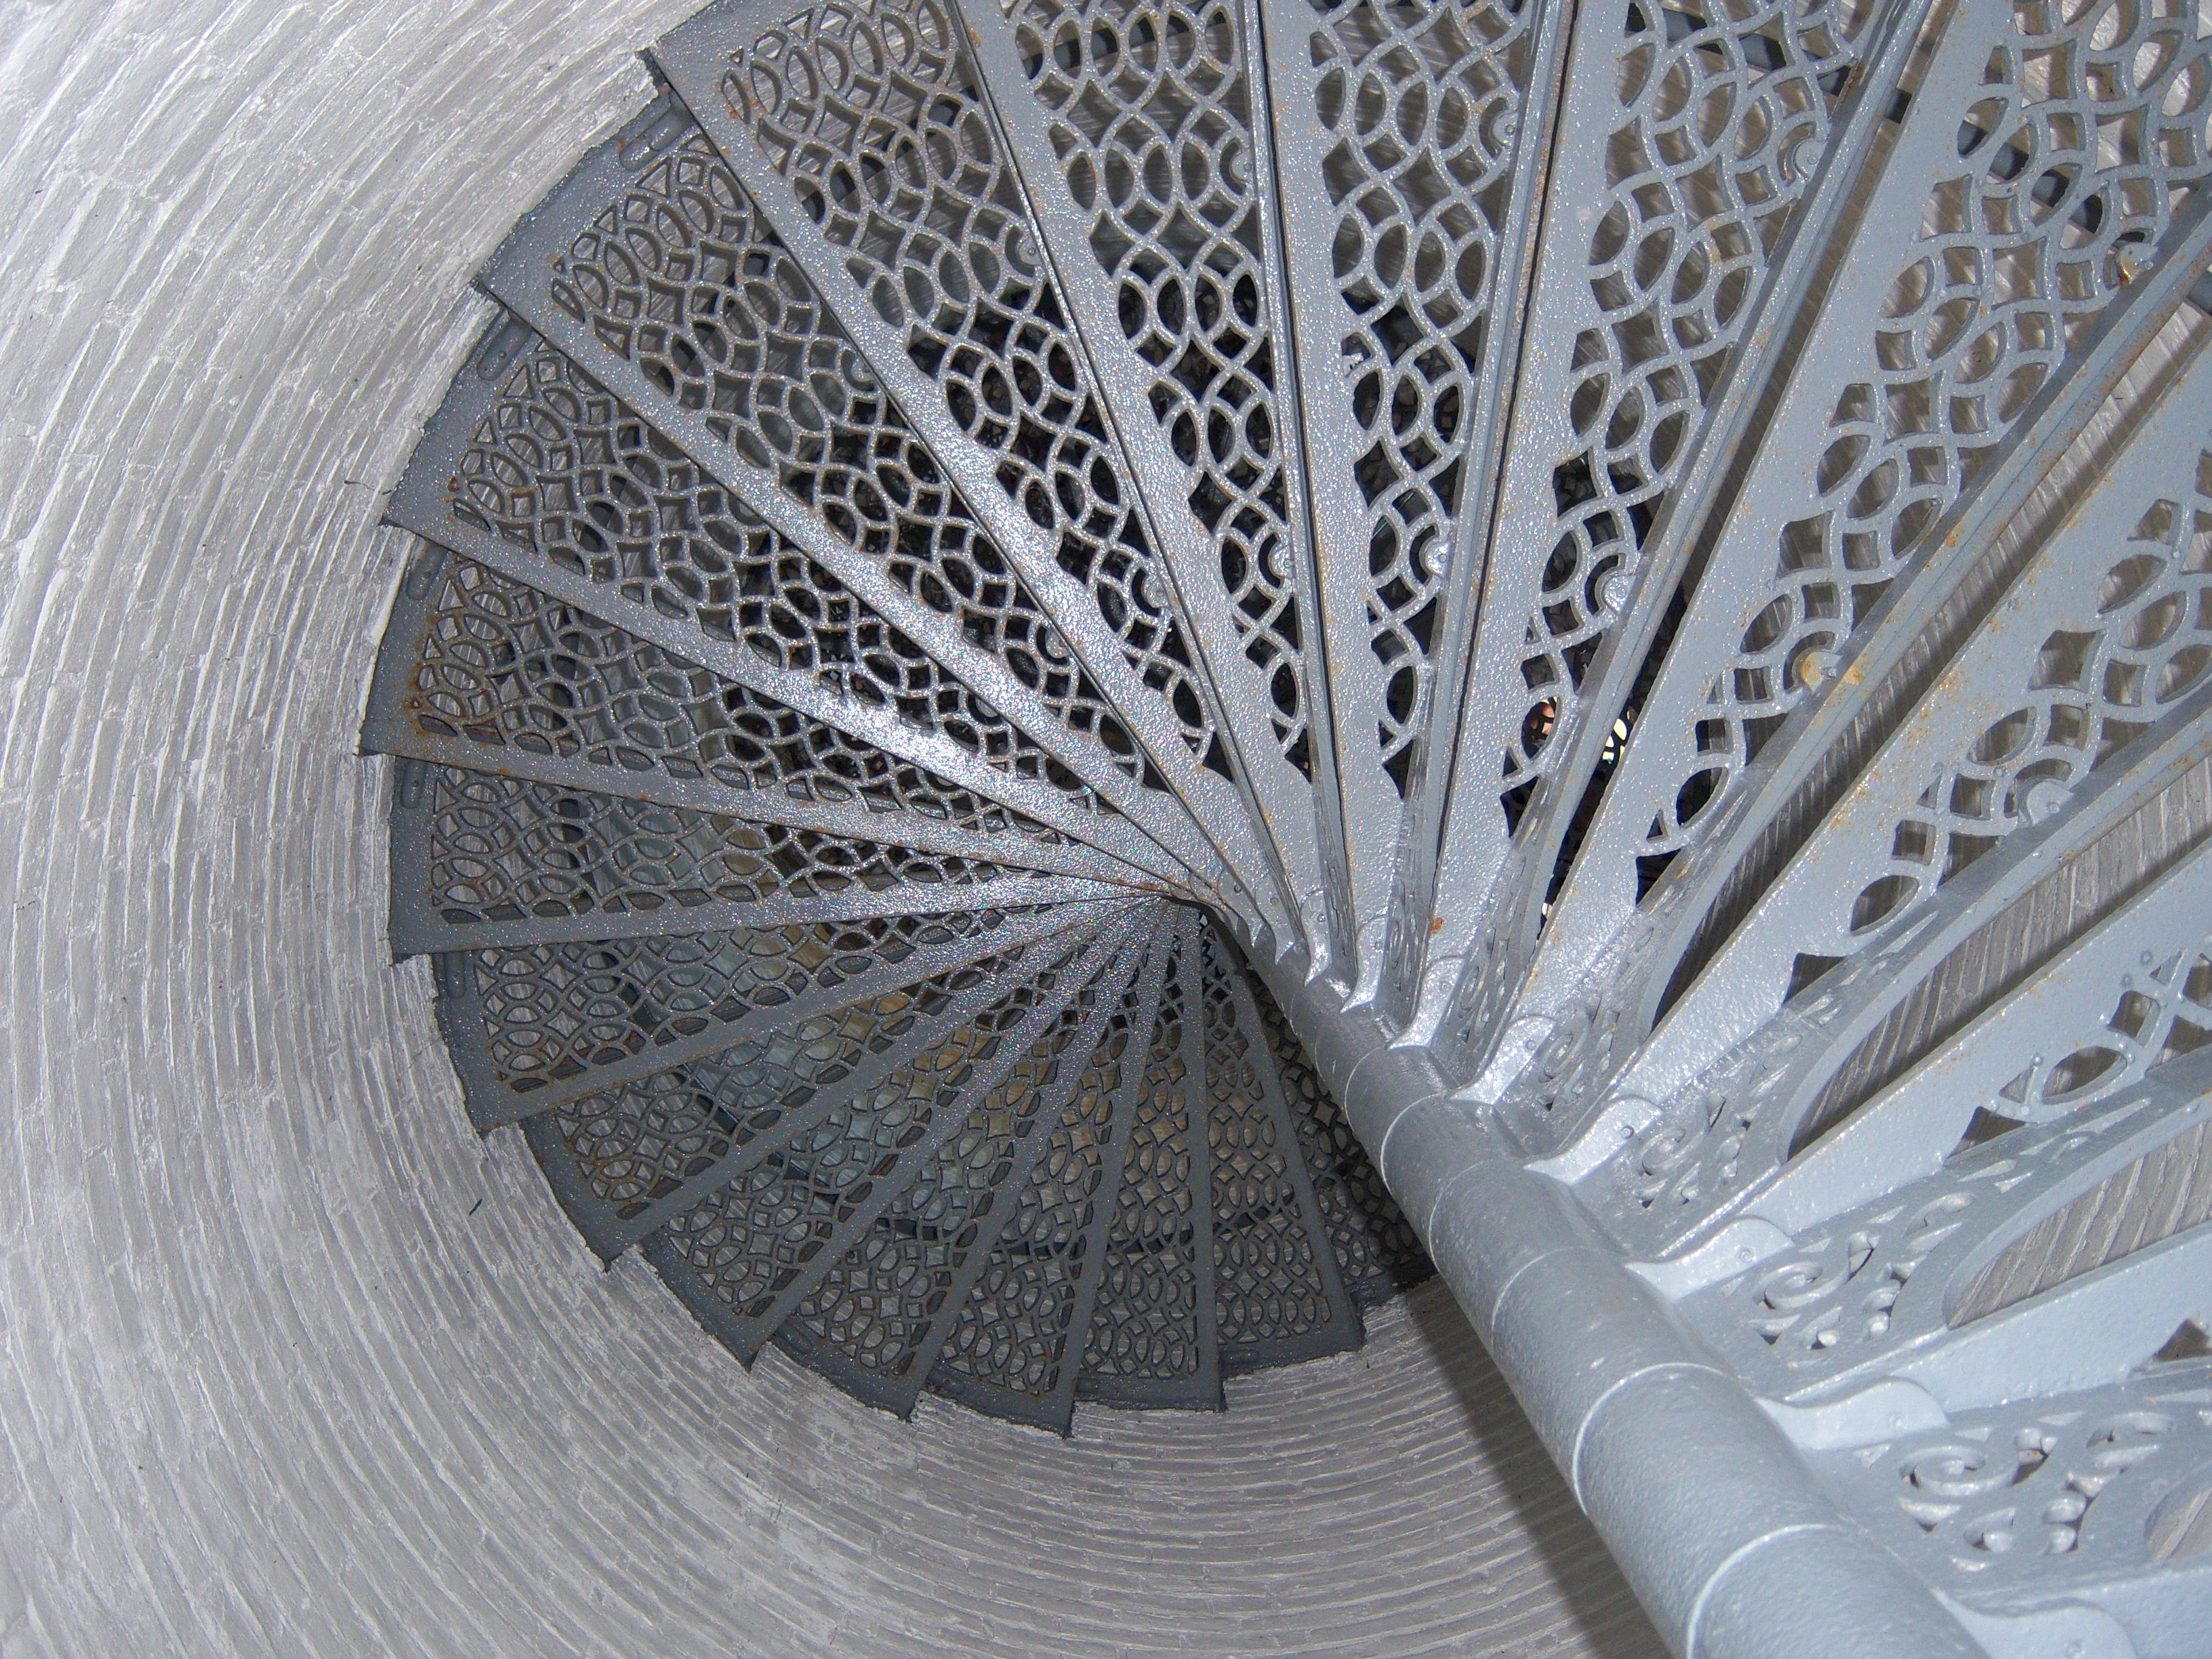
wing, wheel, ceiling, material, art, wisconsin, kenoshacounty, kenosha, fashion accessory, hand fan